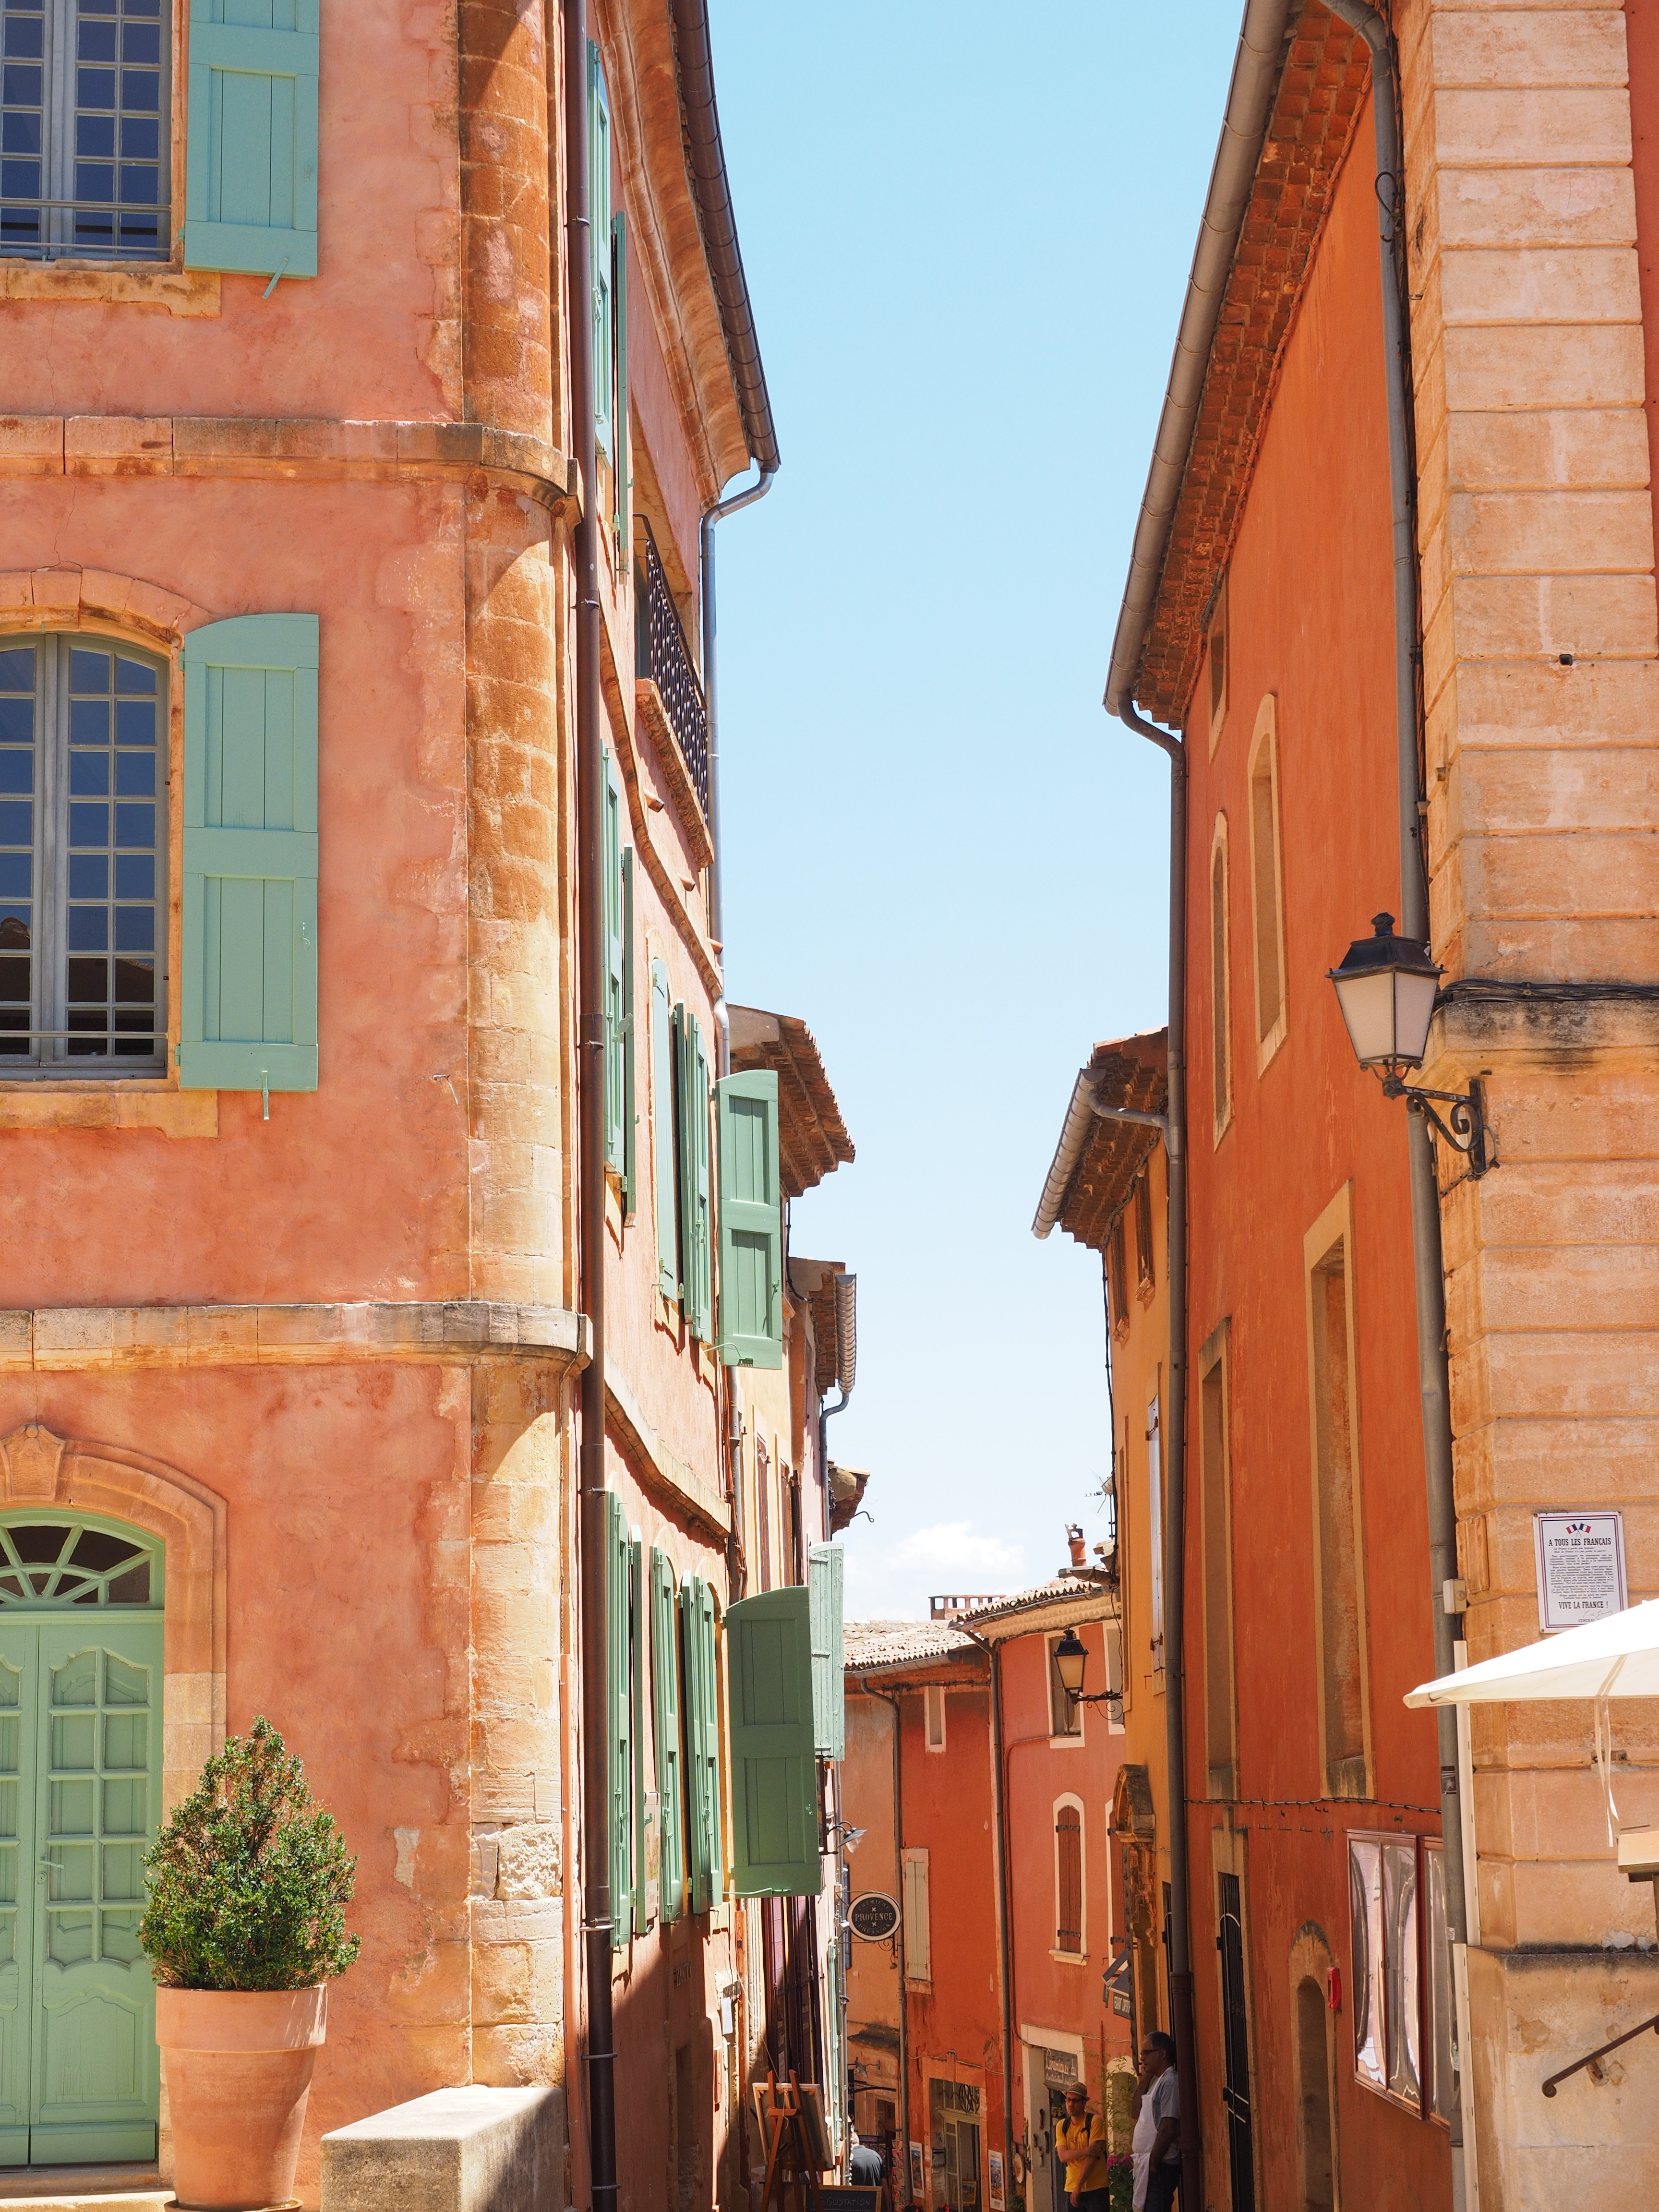
architecture, wood, road, street, house, window, town, old, alley, wall, village, france, mediterranean, color, community, facade, tourism, brick, city view, places of interest, old town, infrastructure, homes, provence, roussillon, historically, bergdorf, luberon, vaucluse, neighbourhood, small town, ochre colours, department of vaucluse, provence alpes c te d azur, arrondissement apt, canton apt, bergort, french community, plus beaux villages de france, most beautiful villages of france, village core, houses gorge, urban area